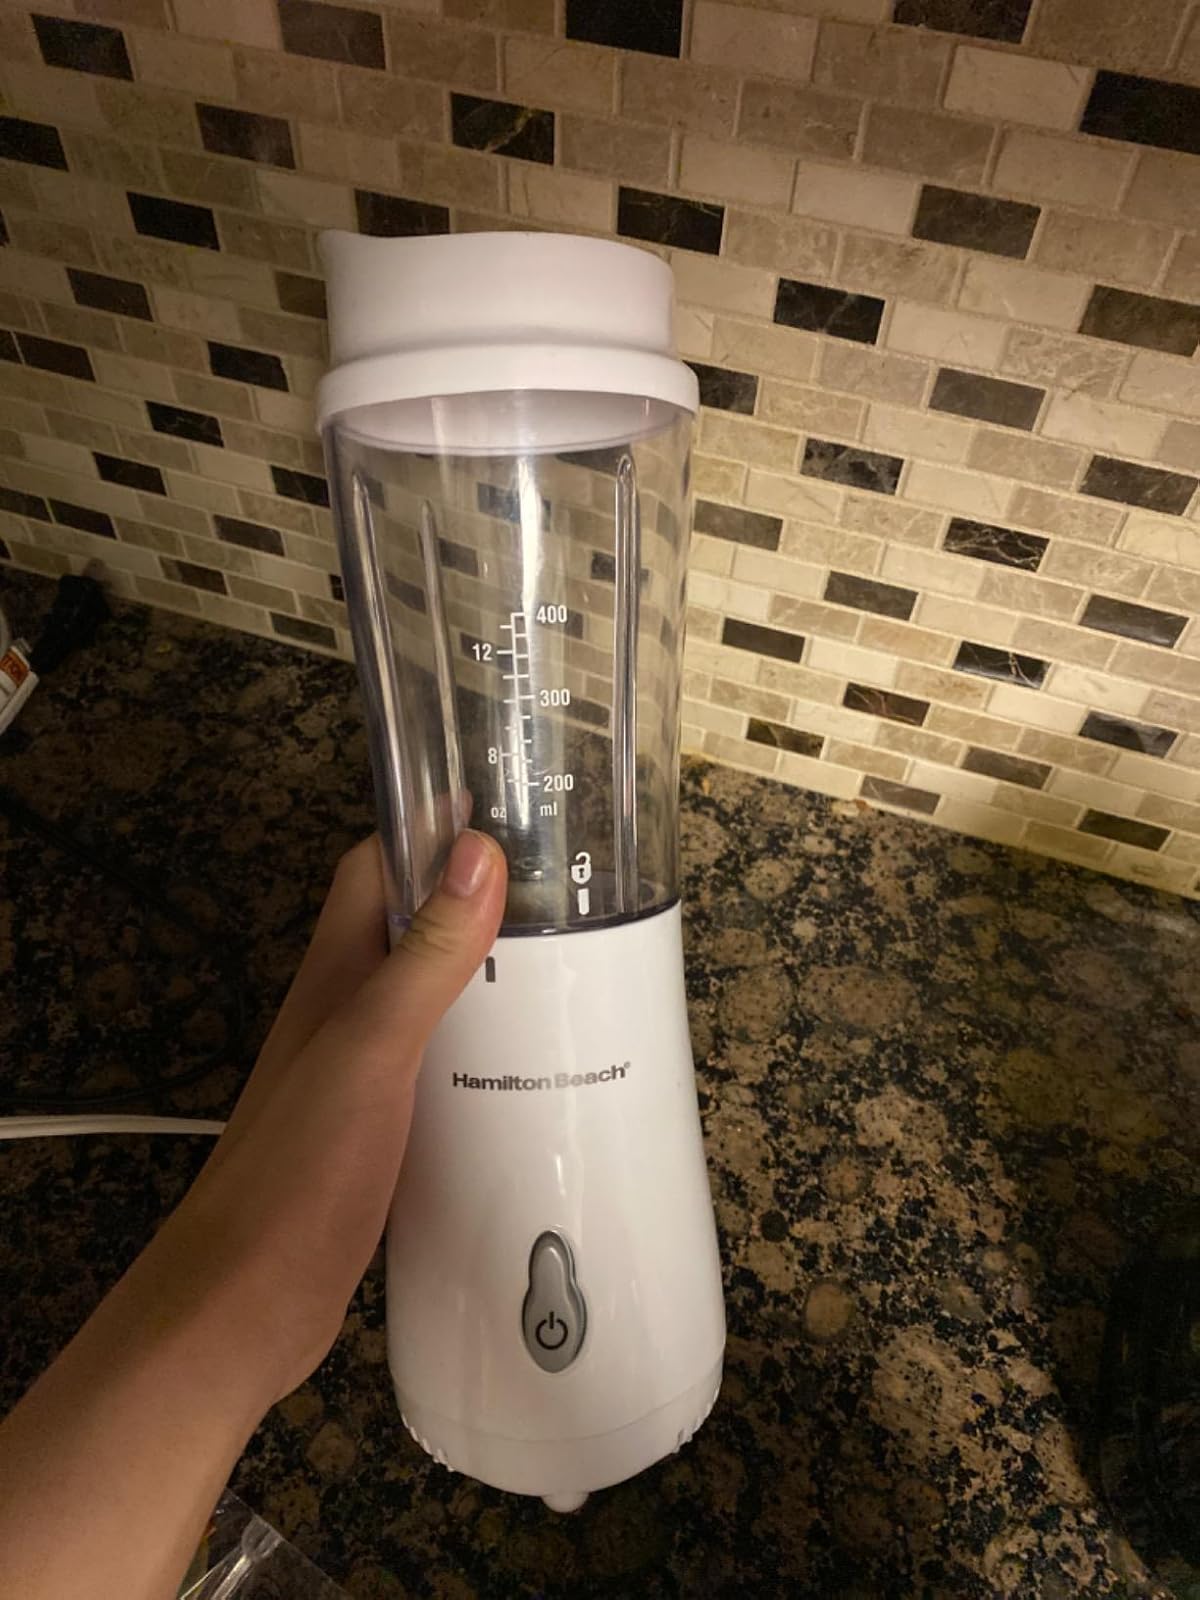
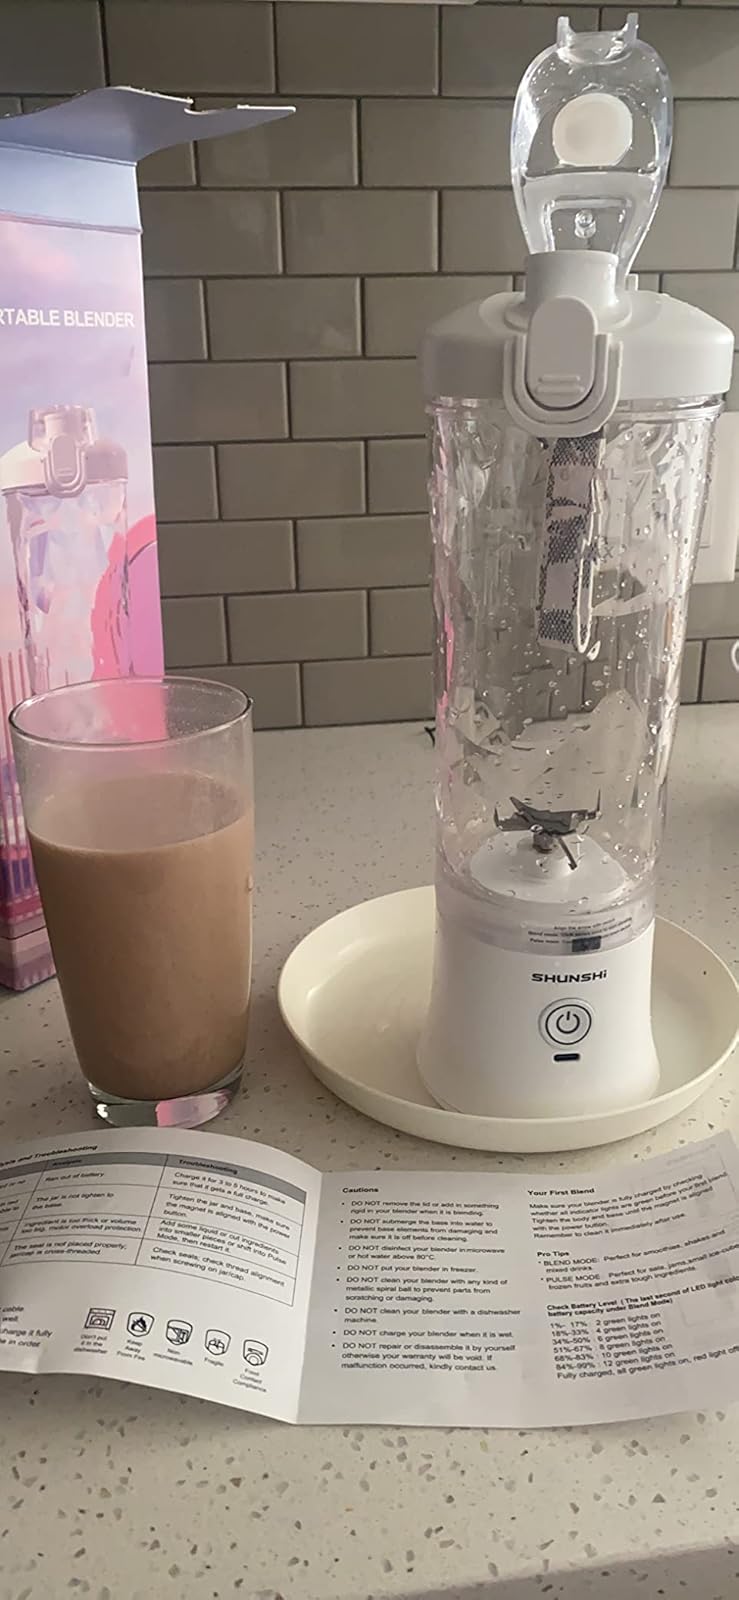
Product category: items_blender
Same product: no